Sardinia

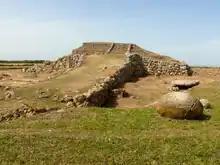
The prehistoric megalithic temple of Monte d'Accoddi

Sardinia has been inhabited by humans since the end of the Paleolithic era, around 20–10,000 years ago. The island's most notable civilization is the indigenous Nuragic, which flourished from the 18th century BC to either 238 BC or the 2nd century AD in some parts of the island, and to the 6th century AD in that part of the island known as Barbagia.